Describe the emotion expressed in this image:  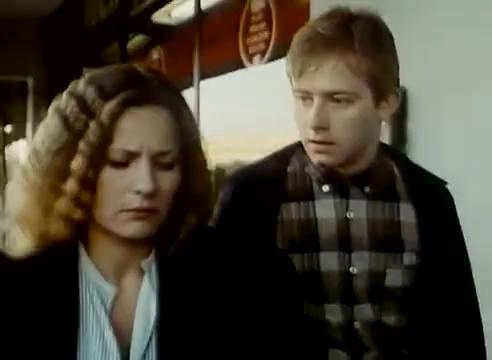
This person displays Pain, valence and arousal with low intensity.